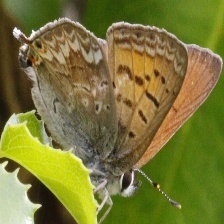
Species: COPPER TAIL